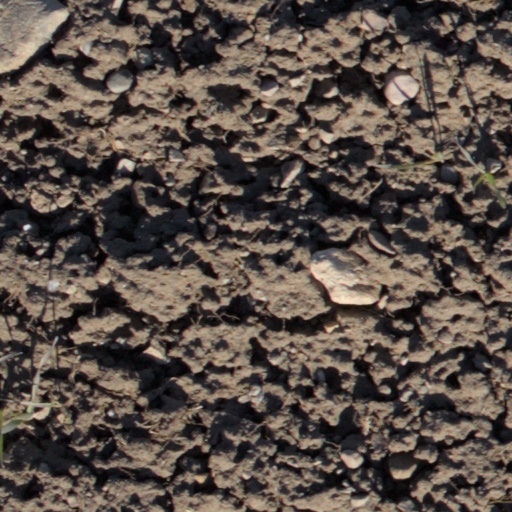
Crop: wheat